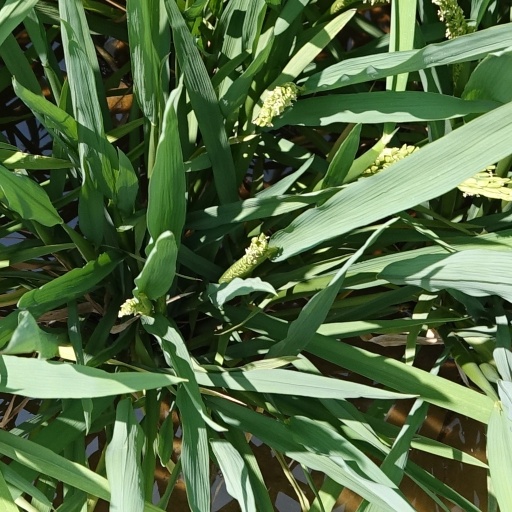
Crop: rice